Consequences of the attack on Pearl Harbor

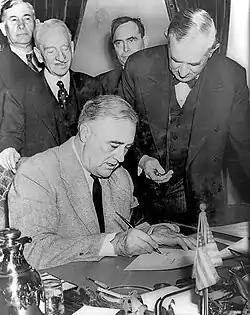
Franklin Roosevelt's signing of the declaration of war against Germany, December 11, 1941.

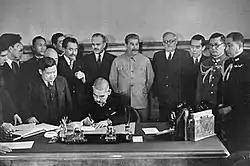
Yōsuke Matsuoka, Japan's foreign minister, signs the Soviet–Japanese Neutrality Pact in April 1941 following the German–Soviet Nonaggression Pact, a sign that Japan might not attack the Soviets to assist Hitler.

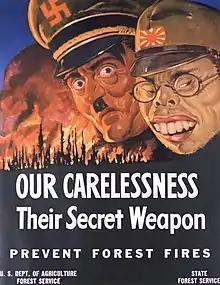
United States World War II propaganda poster depicting Adolf Hitler and Hideki Tōjō (without his mustache)

On December 11, 1941, Nazi Germany and Fascist Italy declared war on the United States, and the United States reciprocated, formally entering the war in Europe.